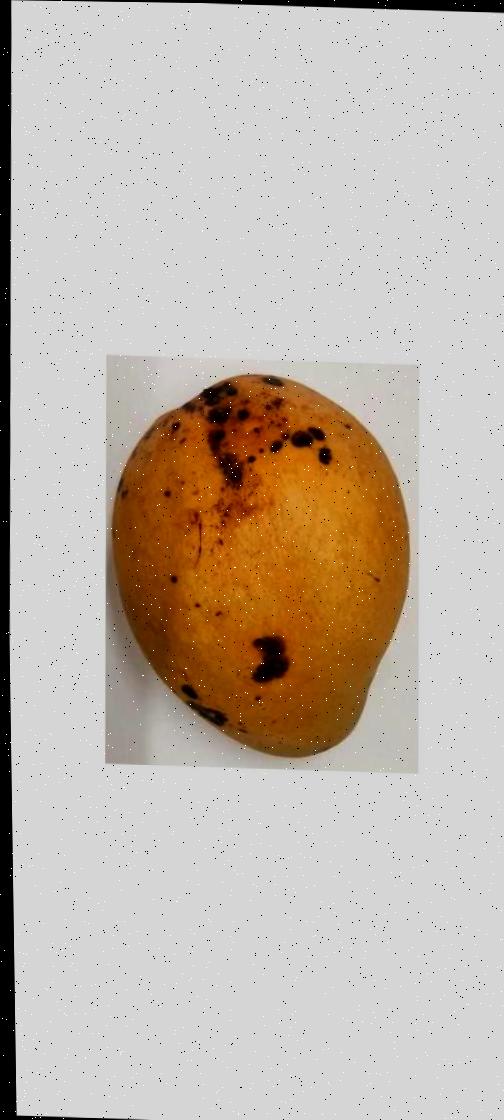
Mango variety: Bari-11